Cyclone Alvaro

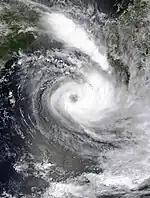
Tropical Cyclone Alvaro near peak intensity

Tropical Cyclone Alvaro was a tropical cyclone that traversed over Madagascar during New Year's Day. The first named storm of the 2023-24 South-West Indian Ocean cyclone season, Alvaro originated as a tropical disturbance at the Mozambique Channel. Being forecasted to develop into a moderate tropical storm, the disturbance was in a favorable environment for intensification. Tracking southeast, the system was upgraded into a tropical depression on December 31. It later intensified into a tropical storm, receiving the name "Alvaro". Alvaro continued to move and intensify despite vertical wind shear. On January 1, Alvaro further intensified into a tropical cyclone before making landfall over Morombe District, Madagascar. It weakened back to a tropical depression after passing over the mountainous terrain of the island nation. Alvaro re-entered again to the Indian Ocean and intensified back into a moderate tropical storm. Shortly after reintensification, strong wind shear prevented any further development of the storm. Alvaro later transitioned into a post-tropical depression, being last noted on January 4. Total damages are estimated to be greater than US$1 million.